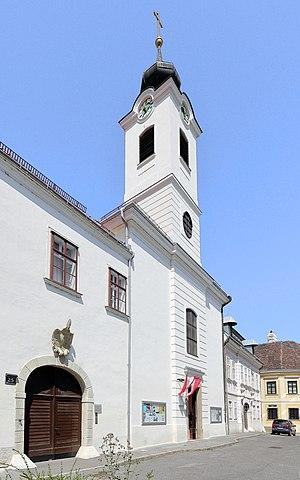
Le concert du nouvel an 2020 de l'orchestre philharmonique de Vienne, qui a eu lieu le 1ᵉʳ janvier 2020, est le 80ᵉ concert du nouvel an qui s'est tenu au Musikverein, à Vienne, en Autriche. Il est dirigé par le chef letton Andris Nelsons.